2010 UCI Mountain Bike & Trials World Championships

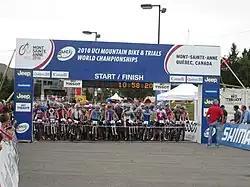
Start of the Junior Men's cross-country at the 2010 UCI Mountain Bike & Trials World Championships in Mont-Sainte-Anne, Quebec, Canada

The 2010 UCI Mountain Bike & Trials World Championships was the 21st edition of the UCI Mountain Bike & Trials World Championships and was held in Mont-Sainte-Anne, Quebec, Canada from 1 to 5 September 2010.